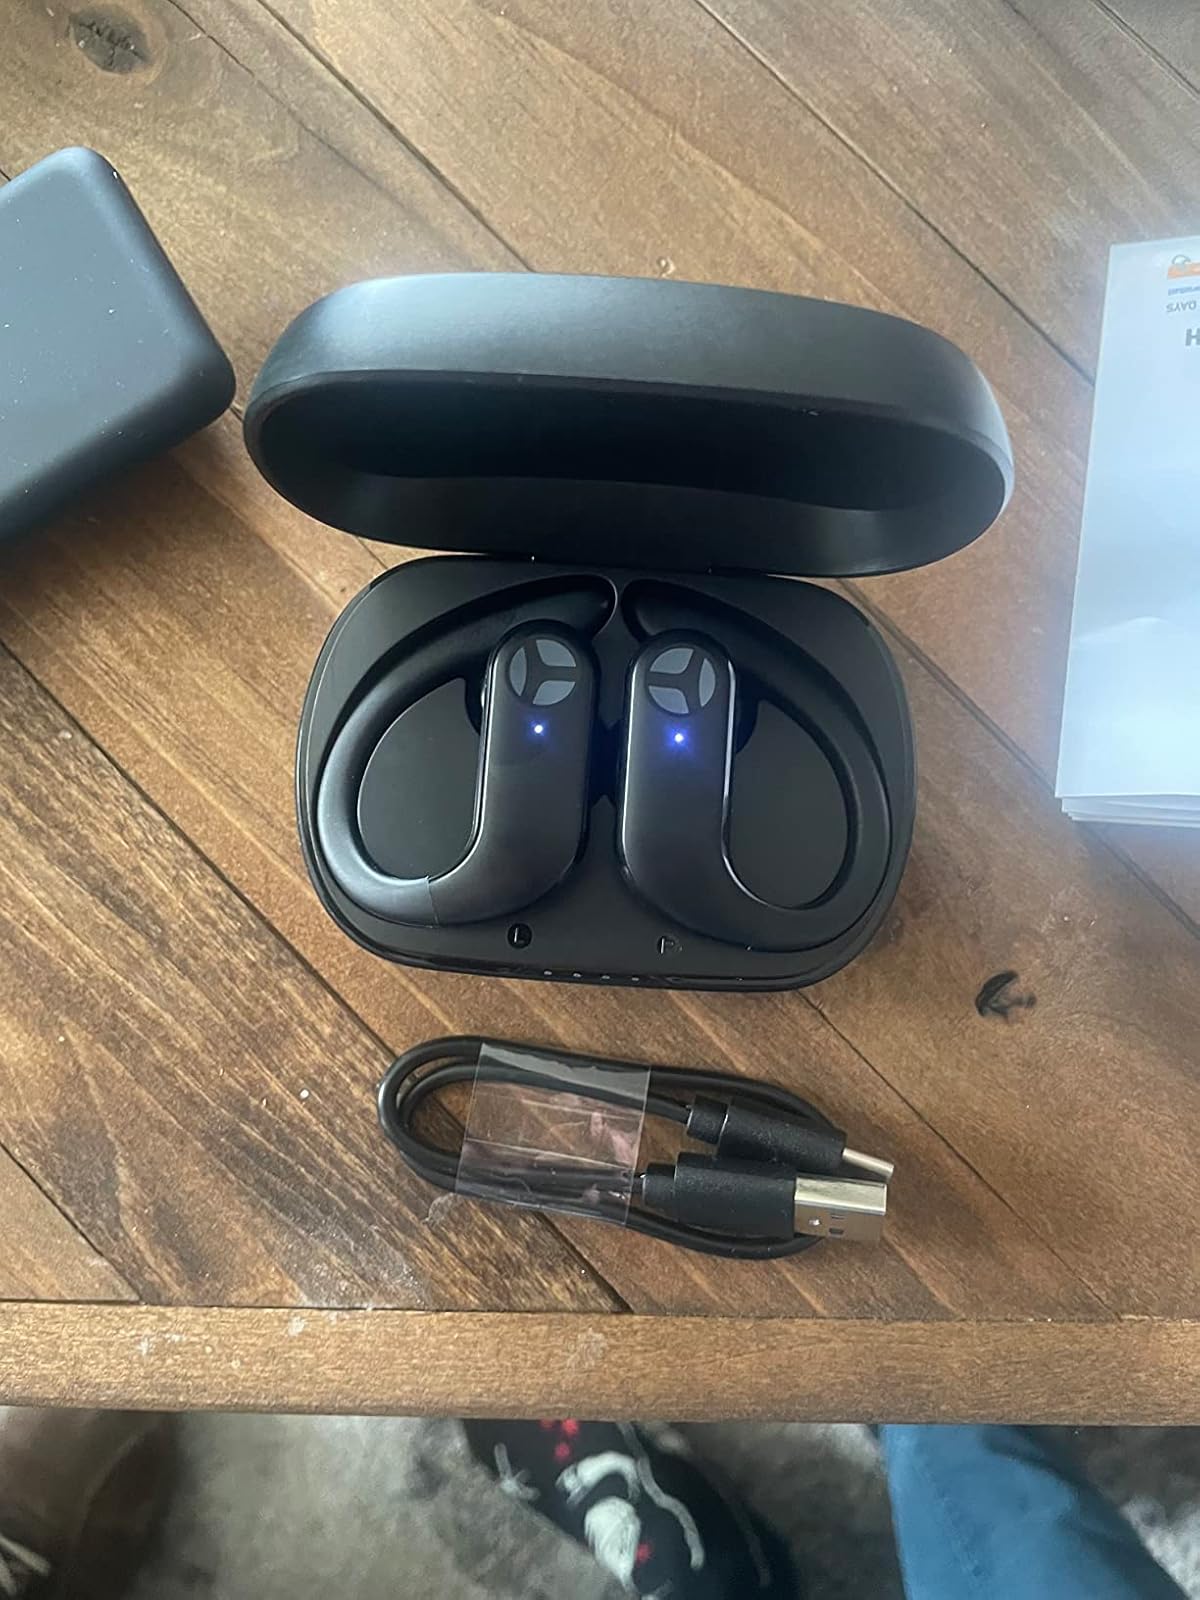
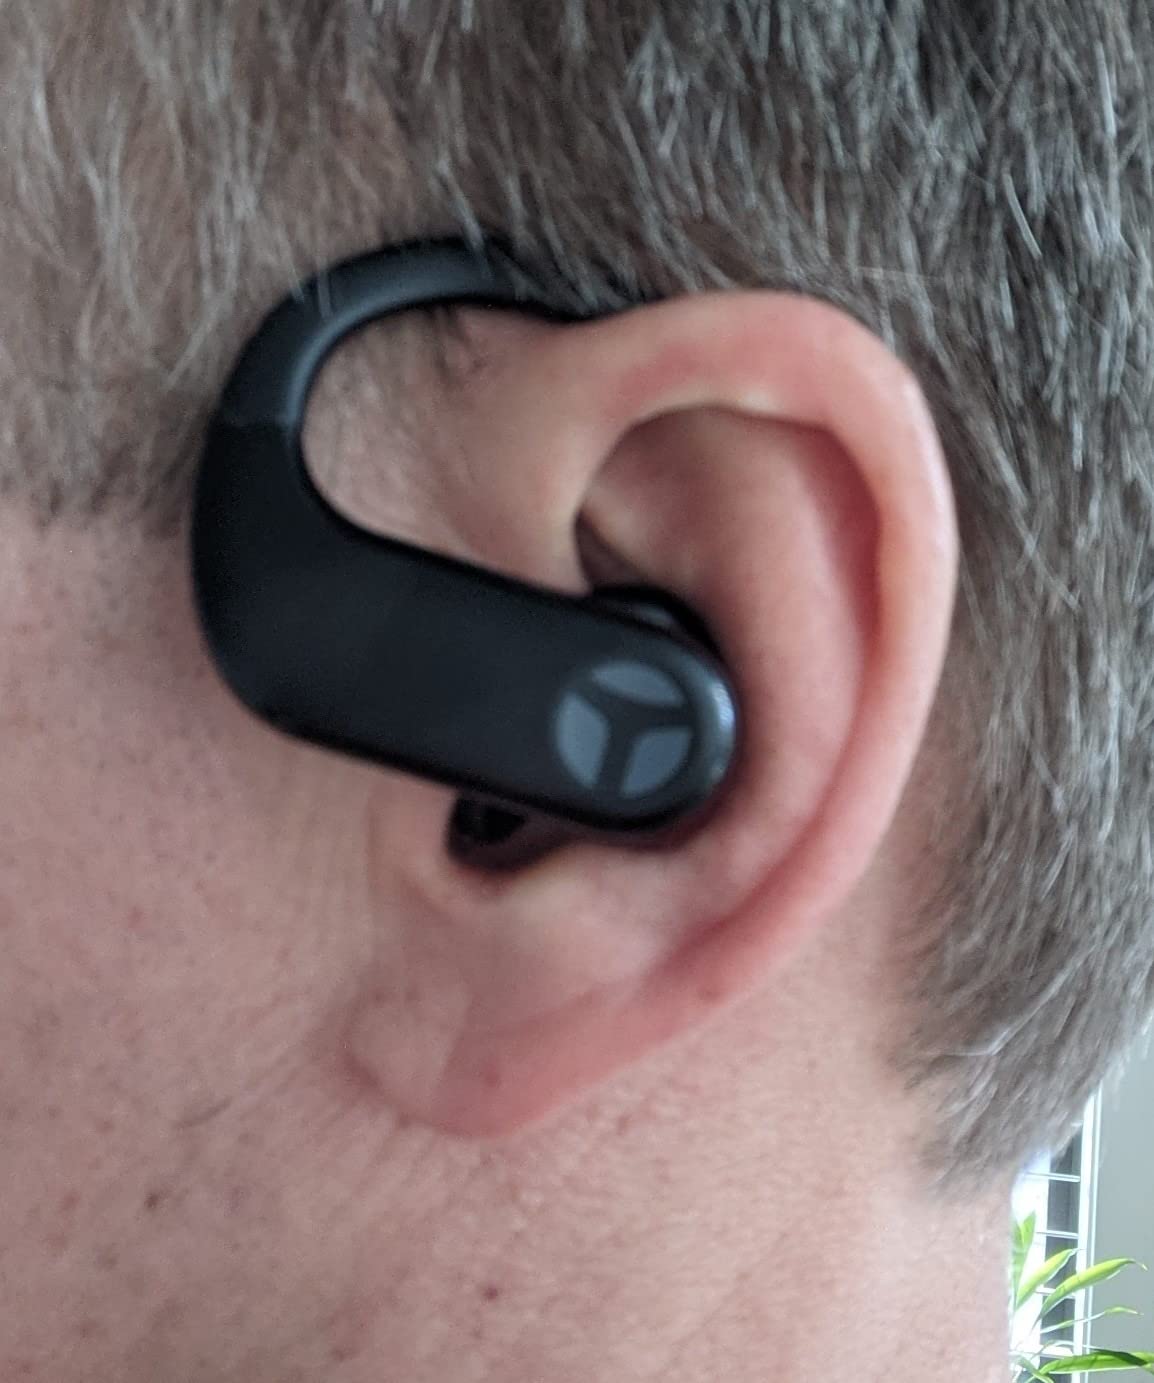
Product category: earbuds
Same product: yes